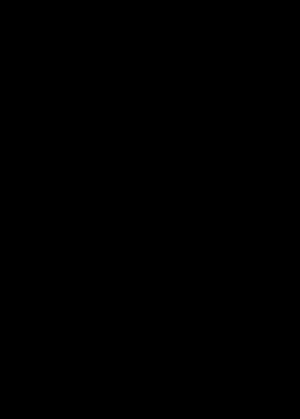
Holborn Station / Historie
Skitse af de oprindelige GNP&BR-perroner.
Holborn Station er en London Underground-station i Holborn, London, placeret i krydset mellem High Holborn og Kingsway. Stationen betjenes af Piccadilly line, mellem Covent Garden og Russell Square, og Central line, mellem Tottenham Court Road og Chancery Lane, og er den eneste skiftestation mellem de to baner, på trods af at de krydser hinanden tre andre steder.